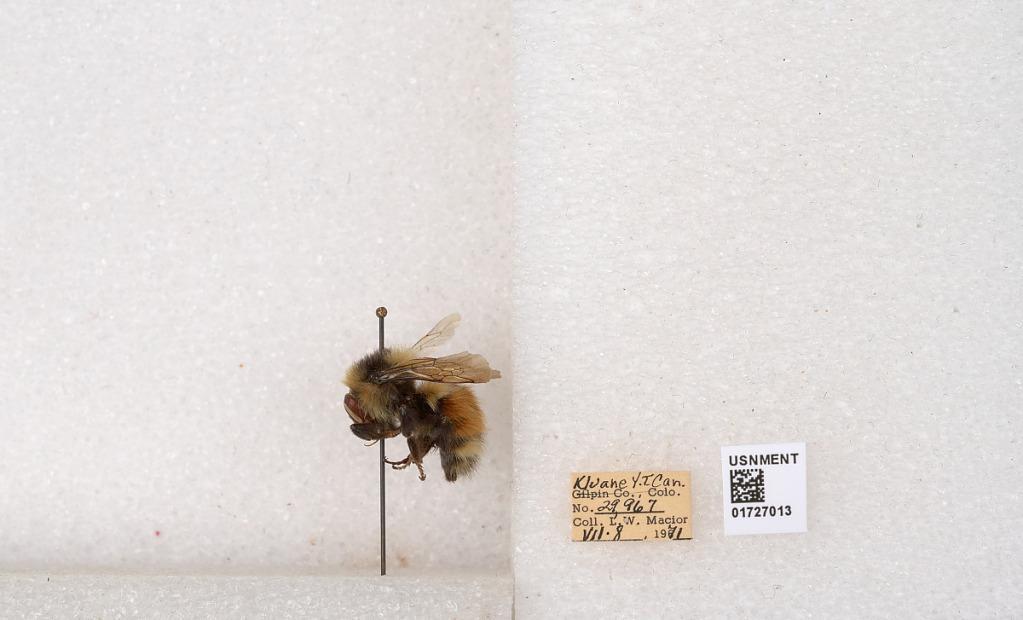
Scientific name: Bombus (Pyrobombus) sylvicola Kirby
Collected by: L. Macior
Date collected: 1971-7-8
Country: Canada
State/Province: Yukon Territory
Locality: Kluane National Park and Reserve
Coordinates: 60.7493, -139.504